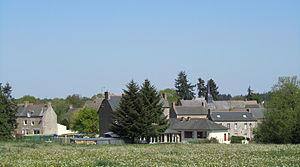
Saint-Christophe-de-Valains vu du cimetière